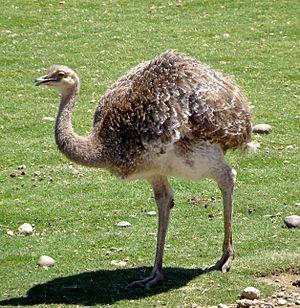
Le Nandou de Darwin est une espèce d'oiseaux de la famille des Rheidae.
La péninsule Valdés ou presqu’île de Valdés est une particularité côtière de la province de Chubut, en Argentine. Elle forme une portion de terre quasi-rectangulaire et unie au continent par l'isthme Carlos Ameghino. La presqu'île a été déclarée en 1999 Patrimoine mondial par l'UNESCO.
La province de Río Negro est une province de l'Argentine. Elle est située au sud du pays, en Patagonie. Elle est bordée au nord par la province de La Pampa, à l'est par celle de Buenos Aires, au sud par le Chubut et à l'ouest par le Neuquén et, séparée par la cordillère des Andes, par la République du Chili.